Agriculture in Somalia

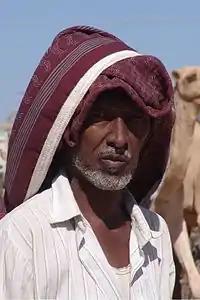
A camel trader in Hargeisa, Somalia

According to the Central Bank of Somalia, about 80% of the population are nomadic or semi-nomadic pastoralists, who keep camels, goats, sheep and cattle. The herders also gather resins and gums to supplement their income.